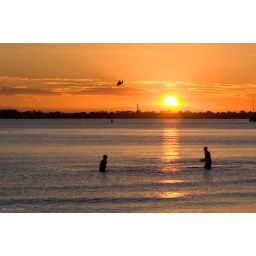
These kids were playing handball over the sunset, just as the police helicopter flew overhead into the orange sky